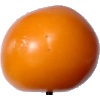
Label: yellow_tomato